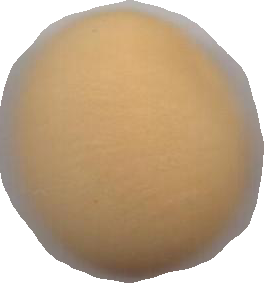
Variety: Dega